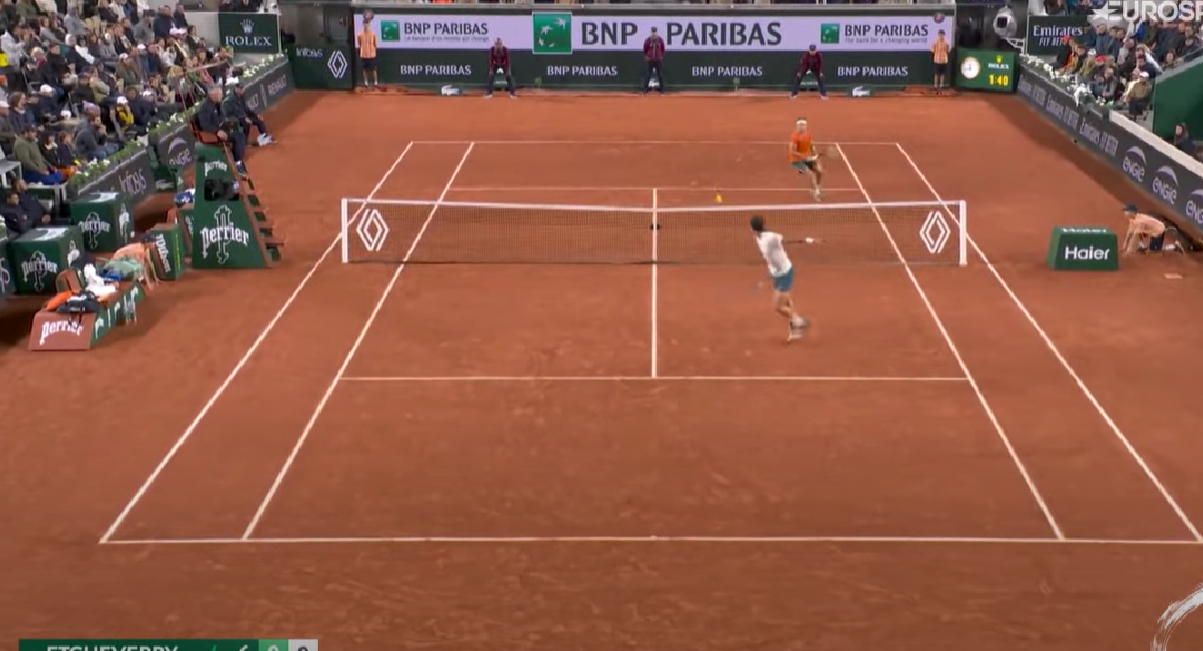
Tennis player A and Tennis player B are at the net of the tennis field.